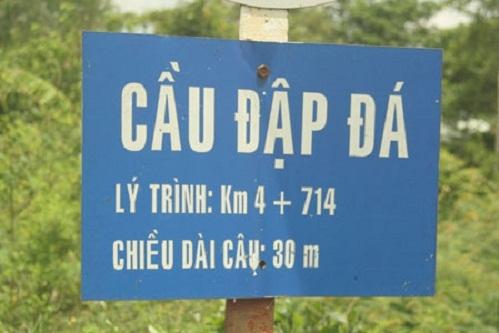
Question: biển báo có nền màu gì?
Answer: có nền màu xanh dương